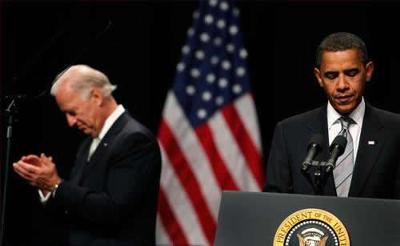
回答: 「ジョー・・・そのバッタを逃がしてあげなさい」「やだ、ジョージって名付けて飼う」